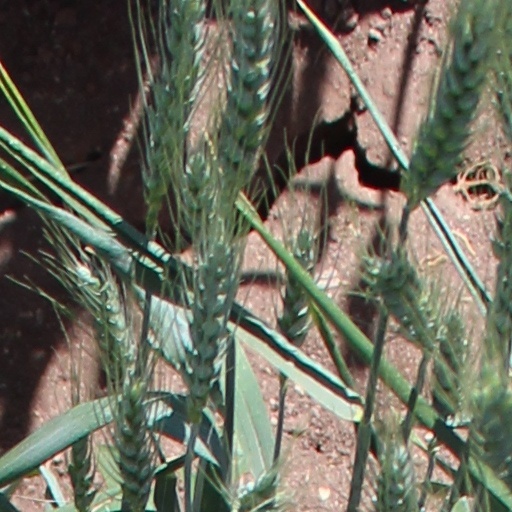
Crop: wheat